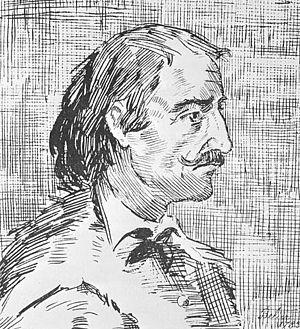
Pierre-Esprit Radisson Source: Archives nationales du Canada, Collection Canadiana / C-015497
Cet article traite des événements qui se sont produits durant l'année 1710 au Canada.
Pierre-Esprit Radisson, né probablement à Paris vers 1636 et mort à Londres le 21 juin 1710, explorateur et commerçant de fourrures français en Nouvelle-France. Accusé de traîtrise par certains historiens canadiens-français en raison de ses nombreux changements d'allégeance, il est l'un des personnages les plus colorés et controversés de l’histoire de la Nouvelle-France. Il est avec Médard Chouart des Groseilliers le fondateur de la Compagnie de la Baie d'Hudson.